Strawberry Vale Estate

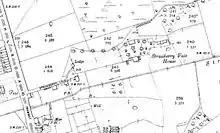
Strawberry Vale on an Ordnance Survey map of the 1910s.

Adjacent to the housing estate, bordering the North Circular Road, is the grade II* listed house Hawthorne Dene, built by James Frost in 1826 and known for its innovative construction methods. It was listed in 1962 following a campaign by the comedian Spike Milligan.